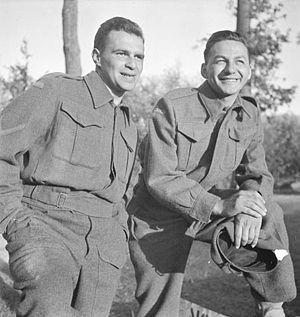
Frank Shuster est un acteur et scénariste canadien né le 5 septembre 1916 à Toronto, décédé le 13 janvier 2002 à Toronto.
Ken Bell fut un photographe photojournaliste canadien pendant la Seconde Guerre mondiale qui couvrit les événements en France, Belgique, Hollande et Allemagne.
Johnny Wayne est un scénariste, acteur et compositeur canadien né le 28 mai 1918 à Toronto, décédé le 18 juillet 1990 à Toronto.
Wayne et Shuster étaient un duo comique canadien formé par Johnny Wayne et Frank Shuster.